Imam al Hujja Regiment

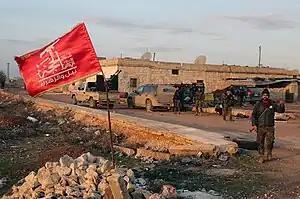
Shiite militiamen of Fawj al-Imam al-Hujja, after the Siege of Nubl and al-Zahraa, on 3 February 2016.

In 2016, the militia was active in the Aleppo Governorate, taking part in the siege of Nubl and al-Zahraa during the Battle of Aleppo.